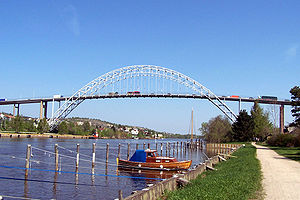
Glomma
Broen over Glomma ved Fredrikstad i Norge
Glomma er ca. 604 km lang og den længste elv i Norge. Den danner Nordeuropas vandrigeste vandfald, Sarpsfossen, i Sarpsborg. Elven har sit udspring i Aursunden nordøst for Røros og munder ud i Oslofjorden ved Fredrikstad. Den løber gennem Innlandet og Viken og fylker. Glomma er hovedelv i et afvandingsområde på 42.441 km². Den øverste del benævnes mest Glåma og den nederste Glomma og begge er autoriserede. Glommen er det danske navn.